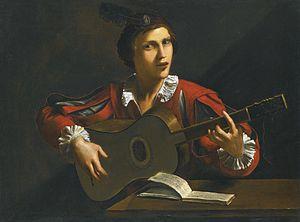
Un guitariste est un musicien jouant de la guitare. Cet instrument est utilisé dans de nombreux styles comme la musique de la Renaissance, la musique baroque, la musique classique, le jazz, le rock ou le flamenco.